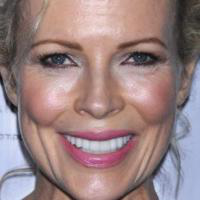
Age group: age 56-65